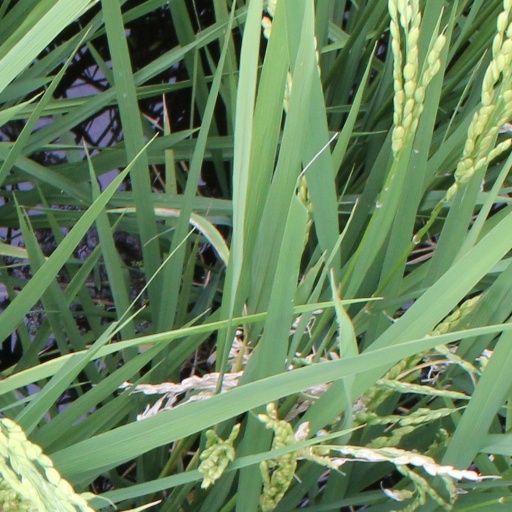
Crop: rice